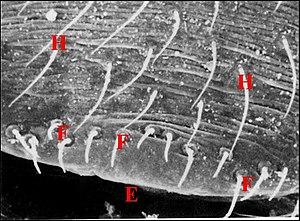
Ensemble des fusules épigastriques prégonoporales de Nesticus cellulanus mâle. Microscope électronique à balayage.
L'appareil épigastrique des araignées est un complexe anatomo-fonctionnel situé au niveau de l'orifice génital ou gonopore des Aranéides mâles. Il comporte des organes sécréteurs exocrines prégonoporaux pourvus de fusules comme les glandes séricigènes, des sensilles mécanoréceptrices et des glandules à phéromones. Il joue un rôle important dans le processus de la transmission spermatique.